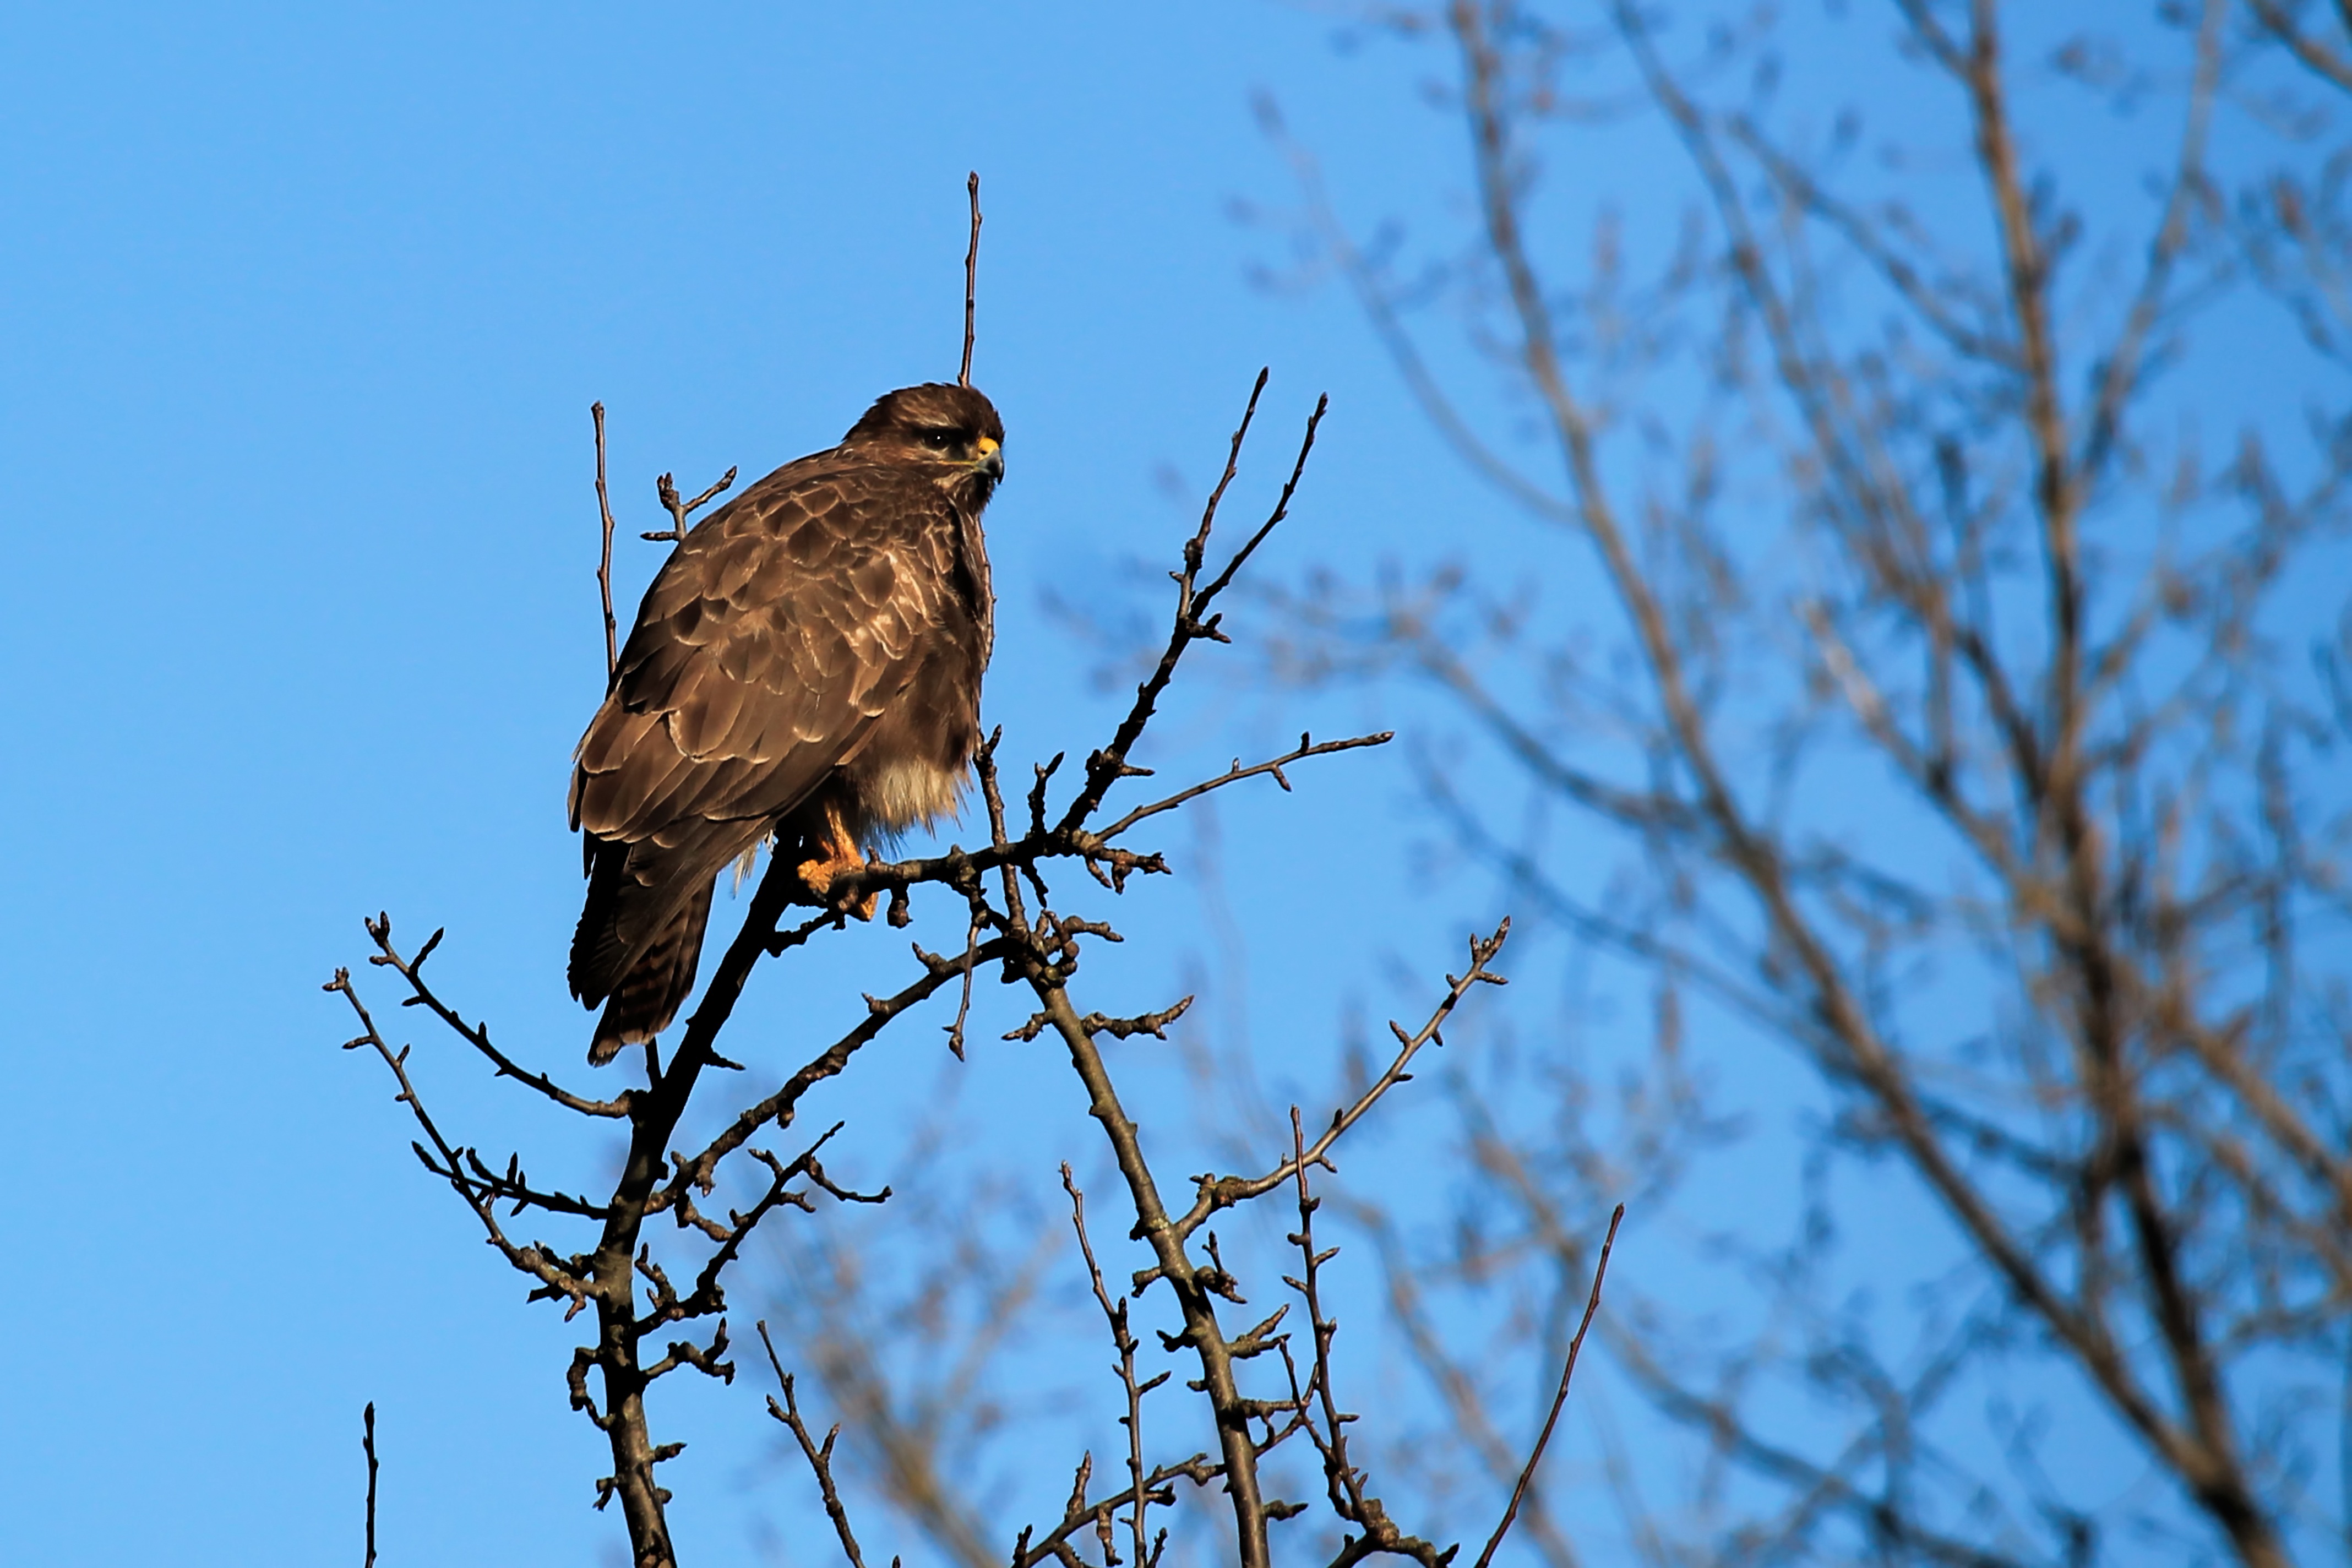
nature, branch, bird, wildlife, beak, hawk, fauna, raptor, bird of prey, vertebrate, animal world, buzzard, prettin, old world flycatcher, perching bird, elbaue